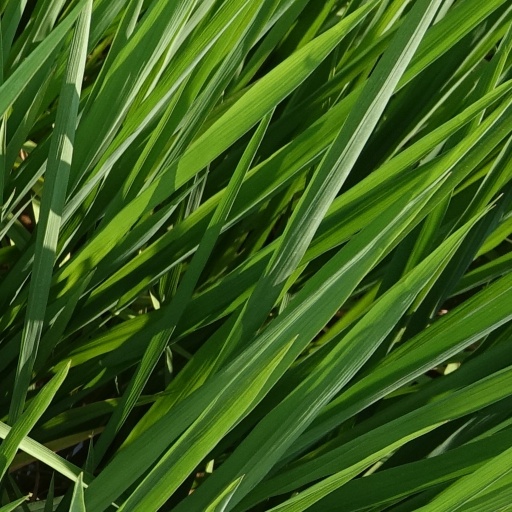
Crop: rice